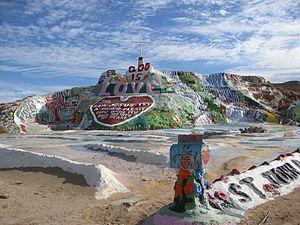
Slab City ou The Slabs est un lieu de campement situé en plein désert près de Salton Sea, dans le sud-est de la Californie, où se retrouvent des squatteurs et des propriétaires de véhicules de loisirs de toute l'Amérique du Nord.